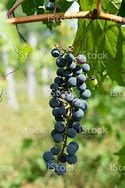
Label: grape